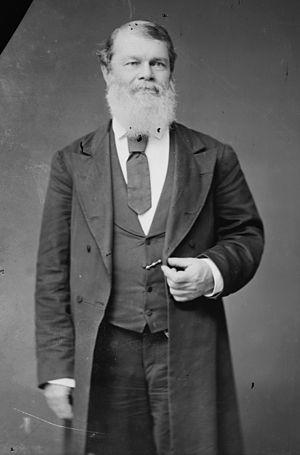
Beriah Magoffin, né le 18 avril 1815 à Harrodsburg et mort le 28 février 1885 dans la même ville, est le vingt-et-unième gouverneur du Kentucky. Il est en poste au début de la Guerre de Sécession et défend l'idée de Droits des États, y compris le droit d'un État de faire sécession de l'Union. Il a notamment sympathisé avec la cause confédérée. Néanmoins, lorsque l'Assemblée générale du Kentucky adopte une position de neutralité durant la guerre, Magoffin s'y tient et refuse les appels à l'aide de l'Union et des États confédérés.